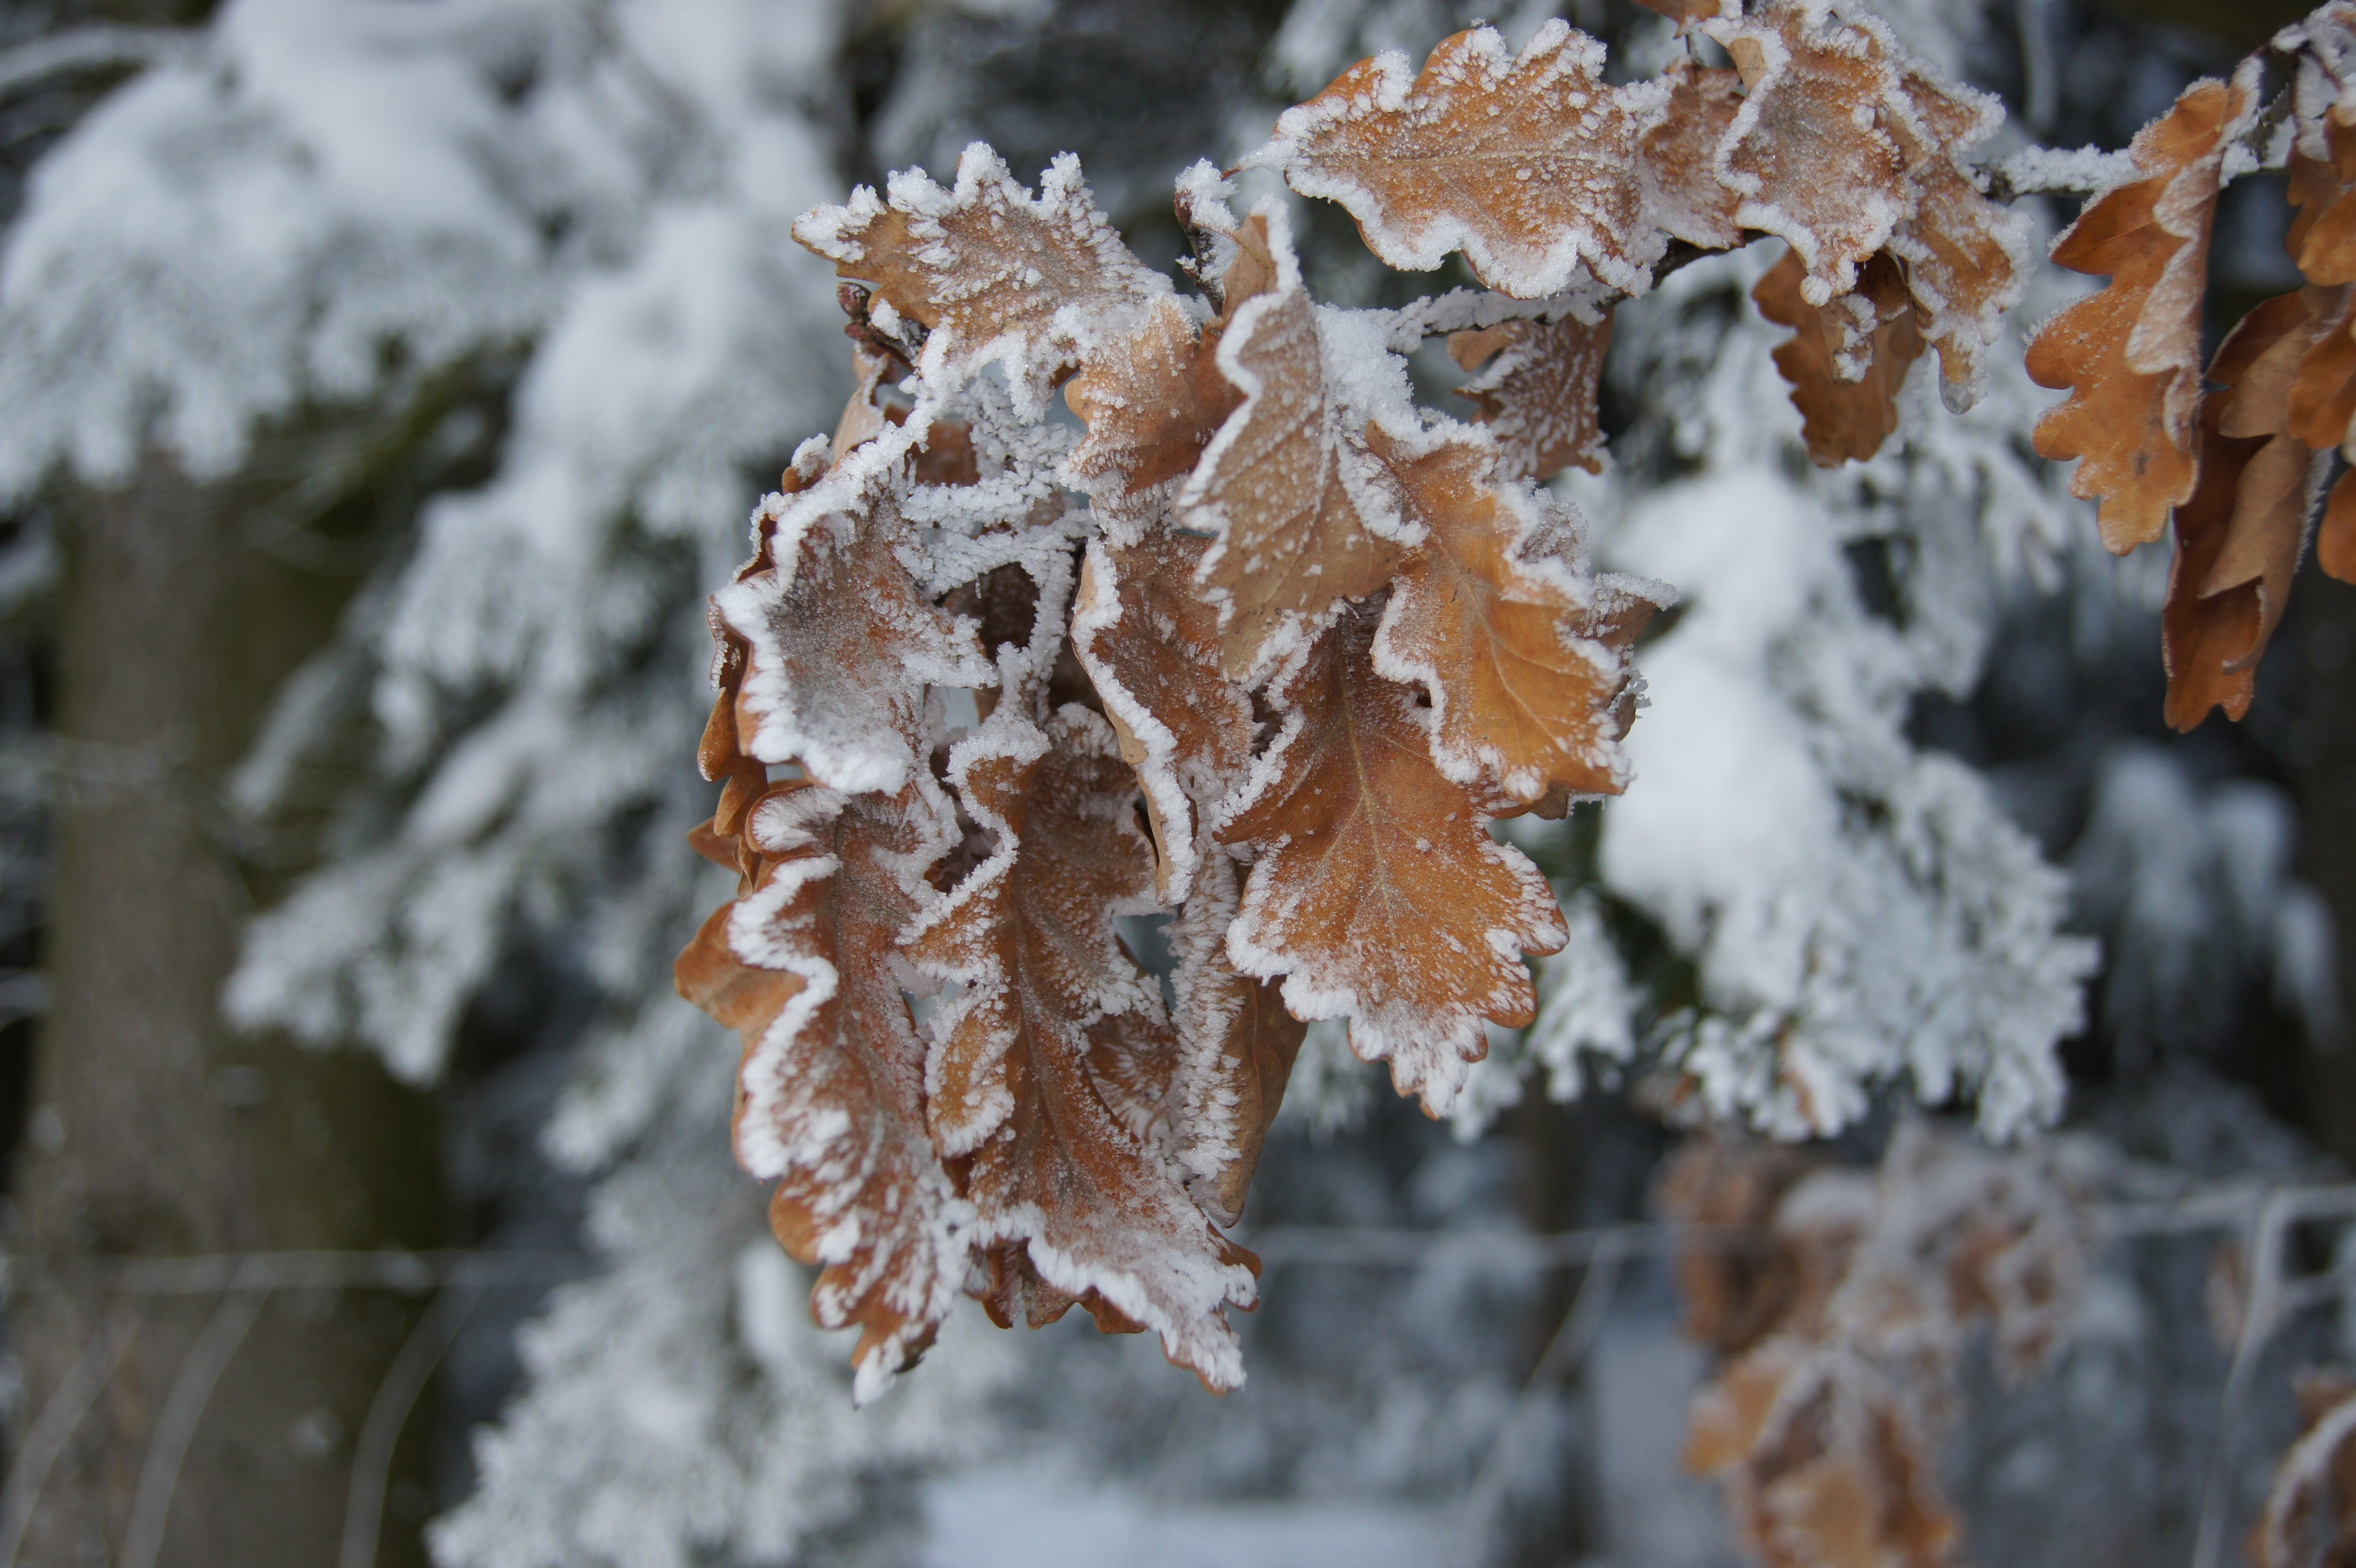
tree, nature, branch, snow, winter, leaf, frost, ice, autumn, weather, season, close up, leaves, oak, hoarfrost, freezing, macro photography, woody plant